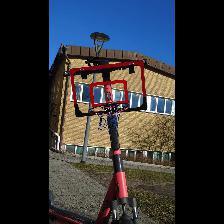
Label: NonHuman